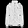
Label: Coat